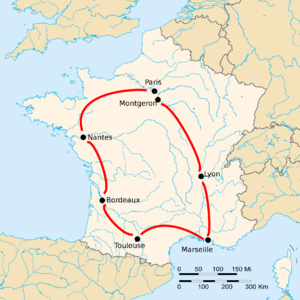
Tour de France 1903
Tour de France 1903 var den første udgave Tour de France. Løbet var arrangeret og sponsoreret af avisen L'Auto, som var en forgænger til sportsavisen l'Équipe.